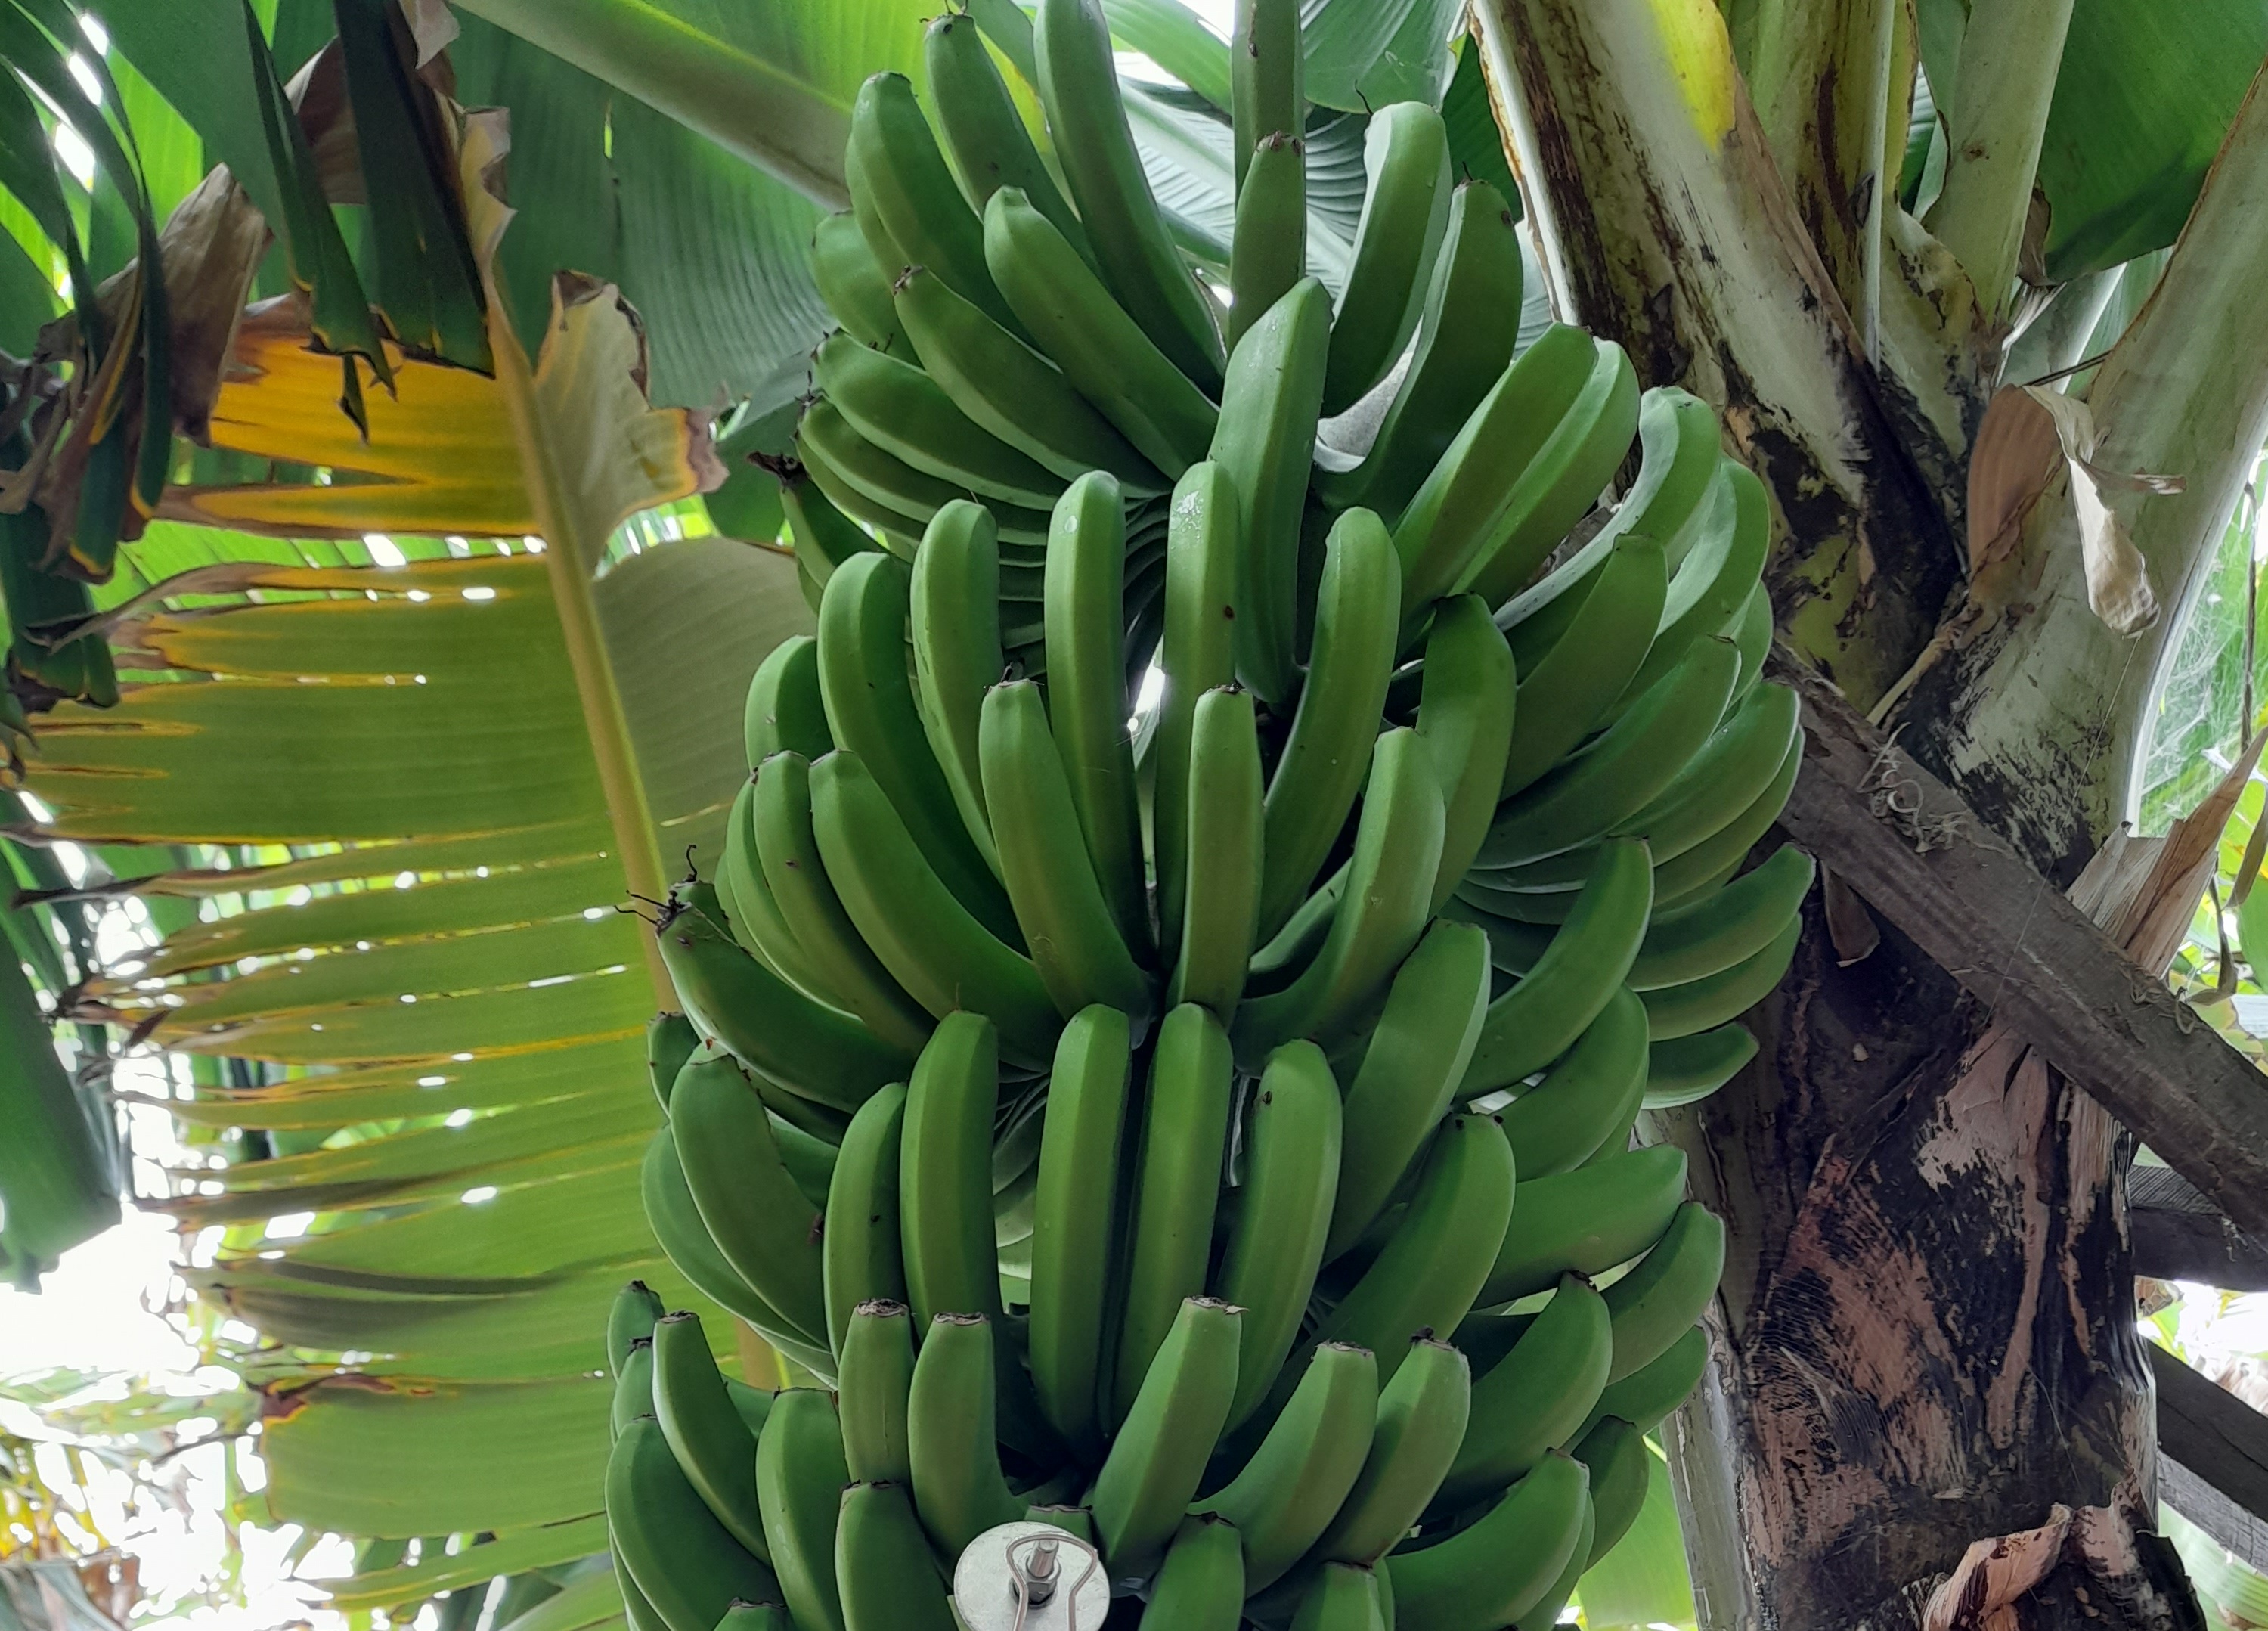
Label: Keep